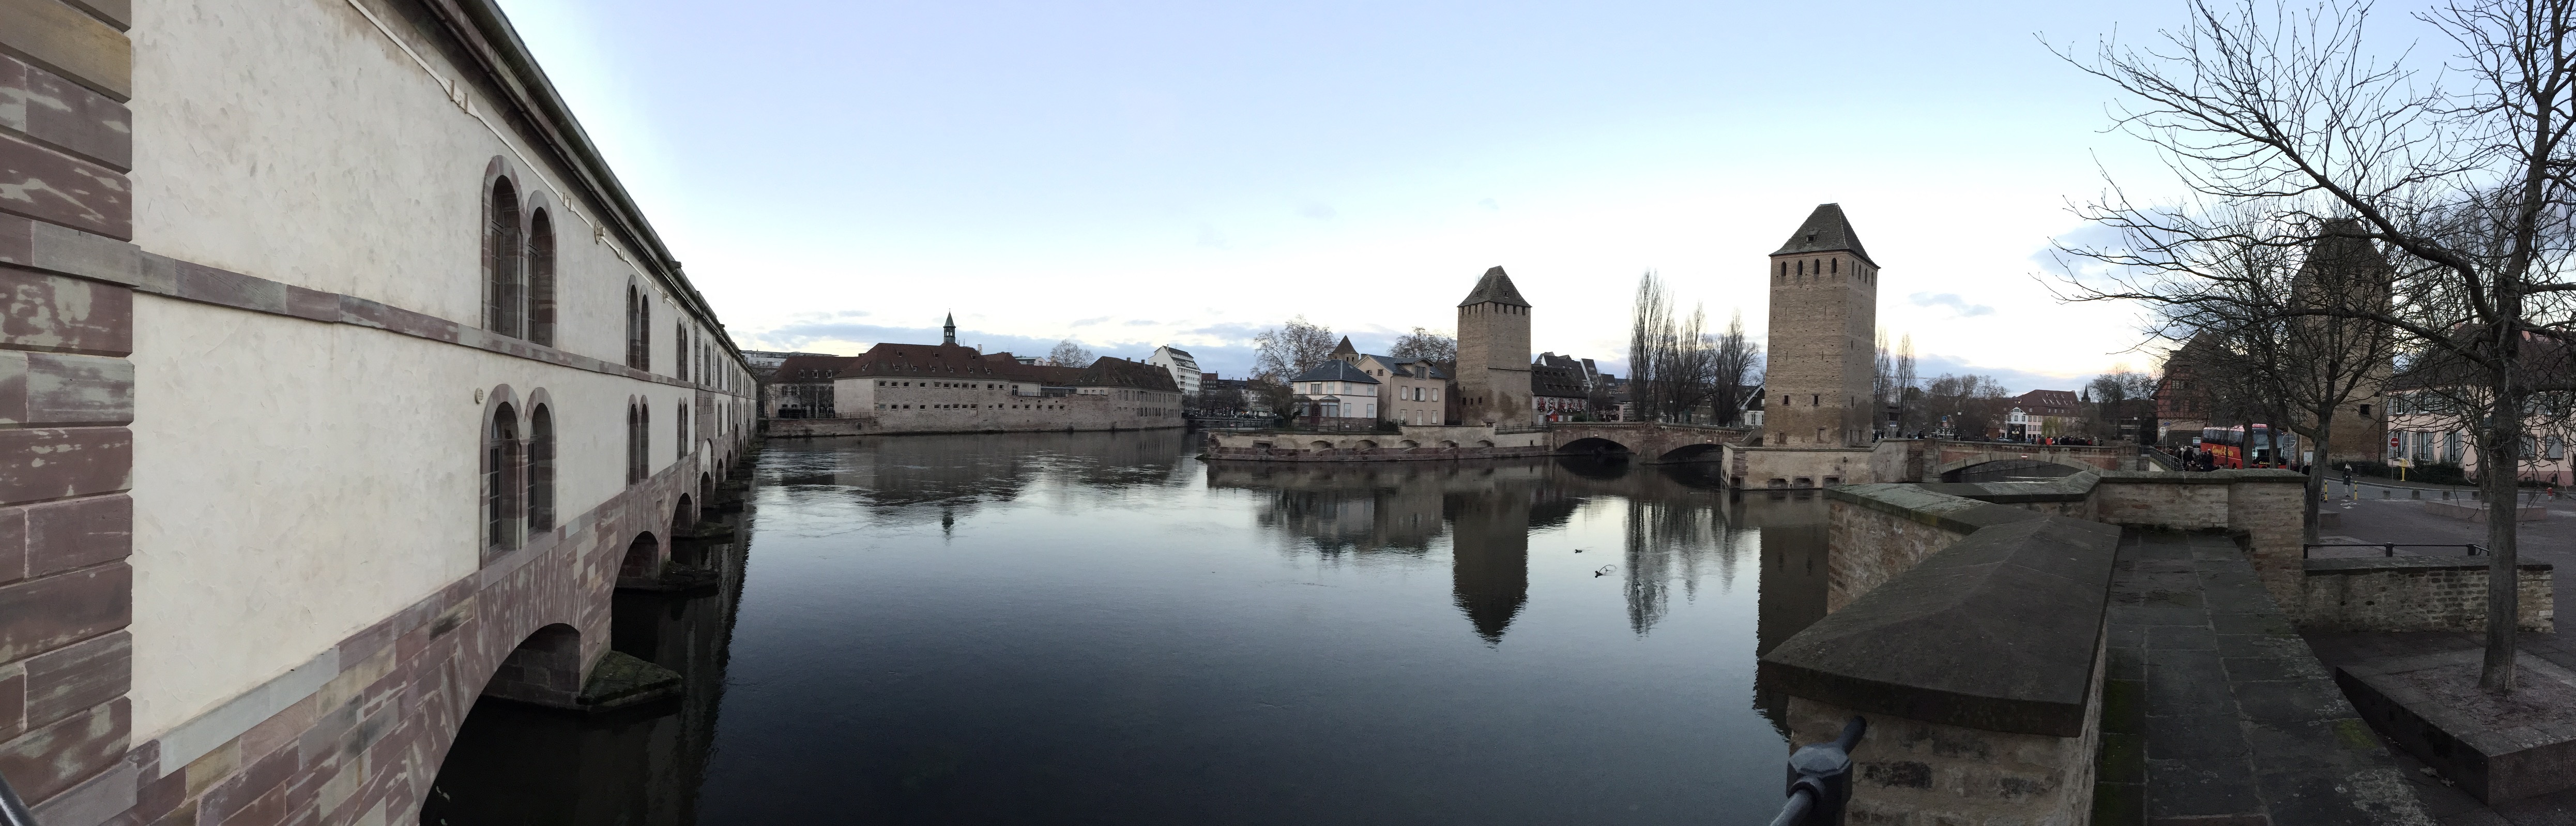
water, architecture, bridge, town, river, canal, waterway, strasbourg, channel, tours